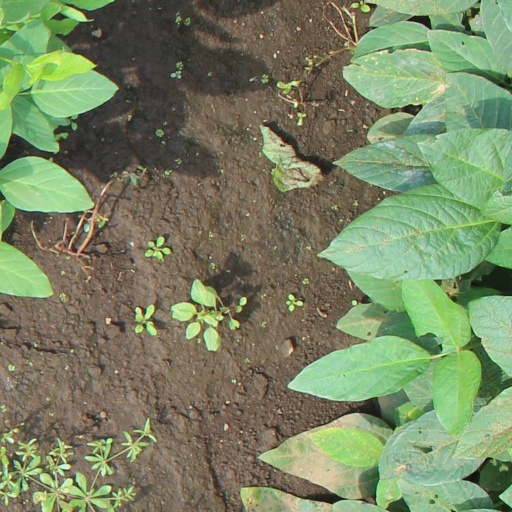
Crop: soybean